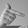
ASL letter: T